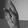
ASL letter: K